Mercyline Chelangat

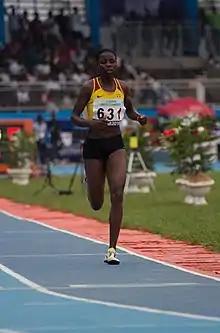
Mercyline Chelangat at the 2018 African Athletics Championships

Mercyline Chelangat (born 17 December 1997) is a Ugandan long-distance runner. She competed in the women's 10,000 metres at the 2017 World Championships in Athletics. In 2018, she competed in the senior women's race at the 2018 African Cross Country Championships held in Chlef, Algeria.